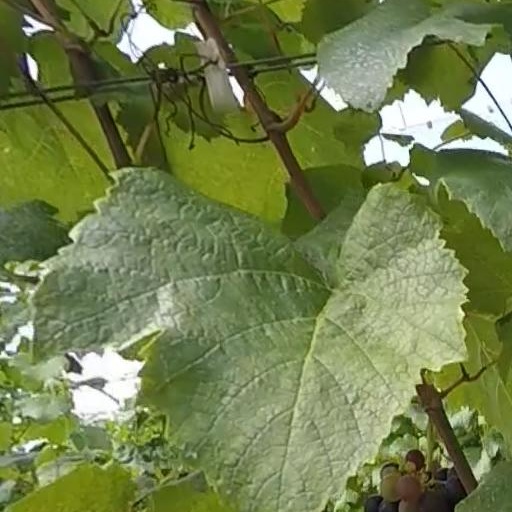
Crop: grape